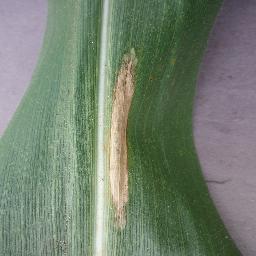
Label: Corn_(Maize)___Northern_Leaf_Blight